Bona Allen Company

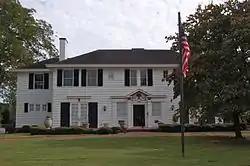
John Q. Allen residence

The John Q. Allen Home was owned by John Quincy Allen (1880–1967), one of five children of Bona Allen Sr. (1846–1925). It is one of seven homes owned by the Allen family in the town of Buford, Georgia. Located at 345 Main Street between the Bona Allen Mansion and the Bona Allen, Jr. home, the John Q. Allen home was built between 1911 and 1912 and is in the Georgian Revival style. It was placed on the National Register of Historic Places in 1984. Its architectural style is Georgian Revival architecture. It was added to the National Register of Historic Places listings in Gwinnett County, Georgia, in 1984.